Ted Nugent

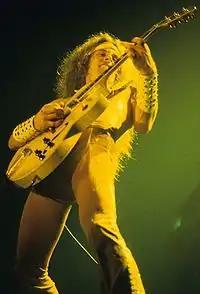
Nugent in concert with his signature Gibson Byrdland guitar

Nugent's influences include Chuck Berry, Bo Diddley, and Little Richard.